Browning Hall

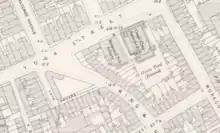
York Street chapel shown on the 1895 Ordnance Survey map

The settlement movement was a reformist social movement, beginning in the 1880s and peaking around the 1920s, with a goal of getting the rich and poor in society to live more closely together in an interdependent community. Its main object was the establishment of "settlement houses" in poor urban areas, in which volunteer middle-class "settlement workers" would live, hoping to share knowledge and culture with, and alleviate the poverty of, their low-income neighbors. The university extension movement was similarly disposed, to bring high quality education to the urban poor by means of the establishment of university settlement houses. An early and prominent example was offered by the formation of Toynbee Hall by Samuel and Henrietta Barnett